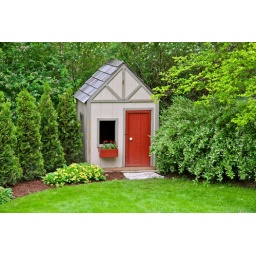
Lauren and I planted the flowers in the window box today and I added the flagstone